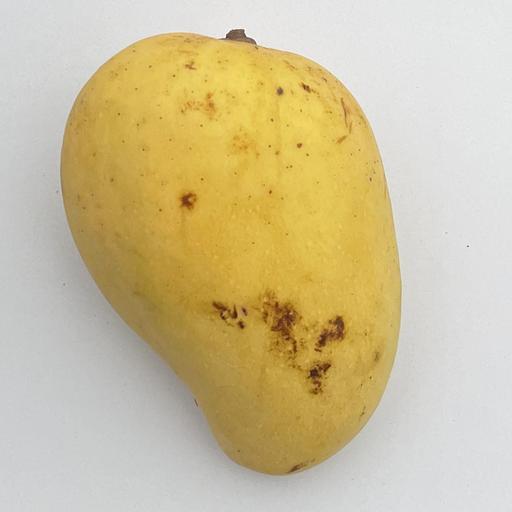
Crop type: Mango_Alphonso